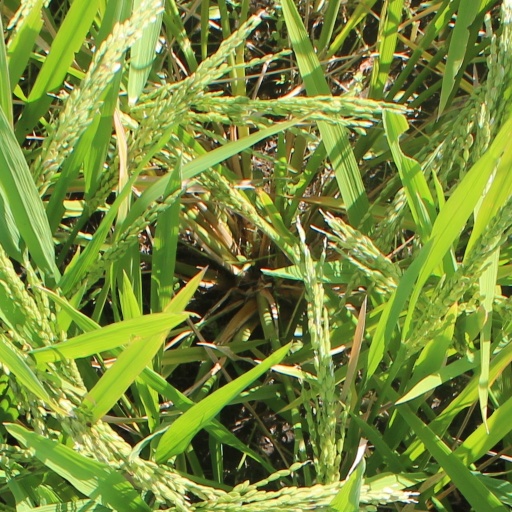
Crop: rice